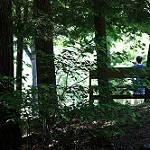
Label: forest